Adoration (2019 film)

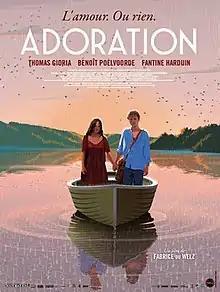
Film poster

Adoration is a 2019 Belgian-French thriller film directed by Fabrice Du Welz and starring Thomas Gioria, Benoît Poelvoorde, and Fantine Harduin. It was written by Du Welz with Vincent Tavier and Romain Protat. The film premiered at the 2019 Locarno Film Festival.